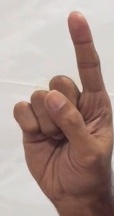
ASL sign: 1